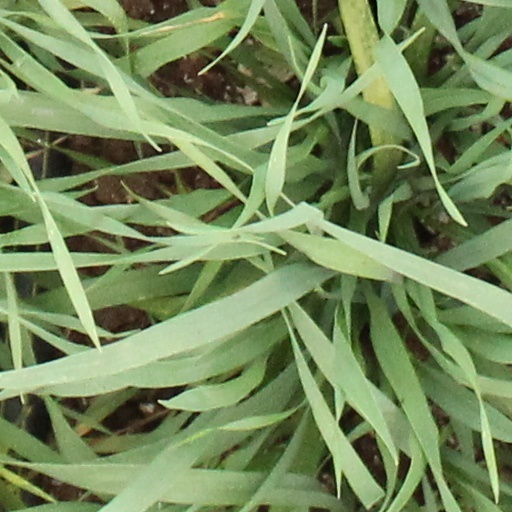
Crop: wheat